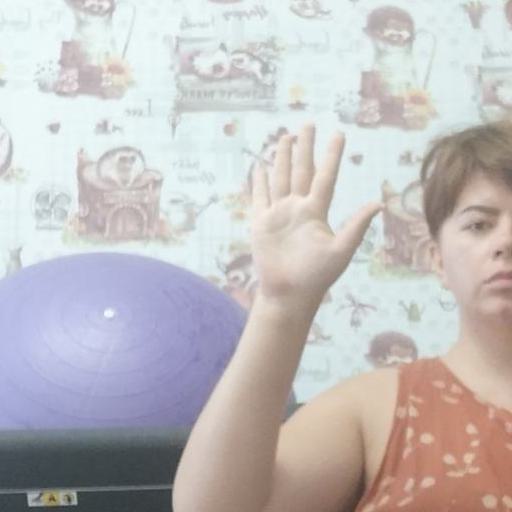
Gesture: palm